Mount Malone

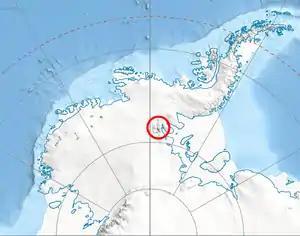
Location of Sentinel Range in Western Antarctica.

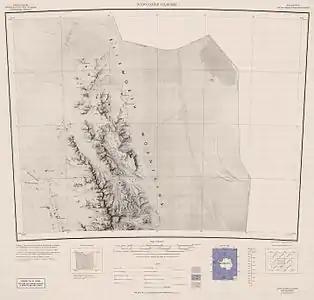
Map of northern Sentinel Range.

Mount Malone is a big mountain, high, located east of Mount Barden in the northern part of the Sentinel Range of the Ellsworth Mountains in Antarctica. It is the summit of Sostra Heights, surmounting Sabazios Glacier to the west and Anchialus Glacier to the northeast.